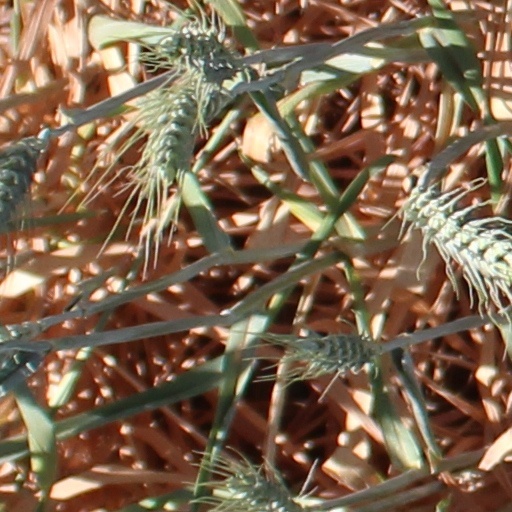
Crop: wheat